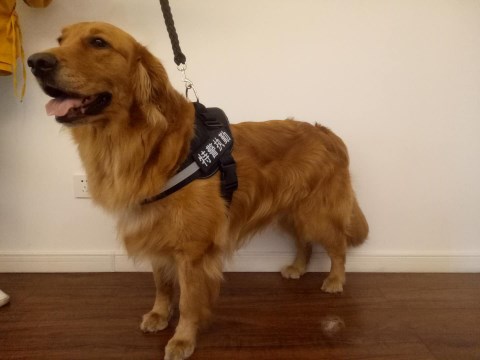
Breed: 5355-n000126-golden_retriever